Taishōgoto

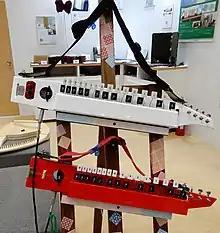
A shoulder strapped model.

The "Taishōgoto" was developed in 1912 by the musician Gorō Morita in Nagoya. He came up with the idea of combining the mechanics of a typewriter with an instrument.